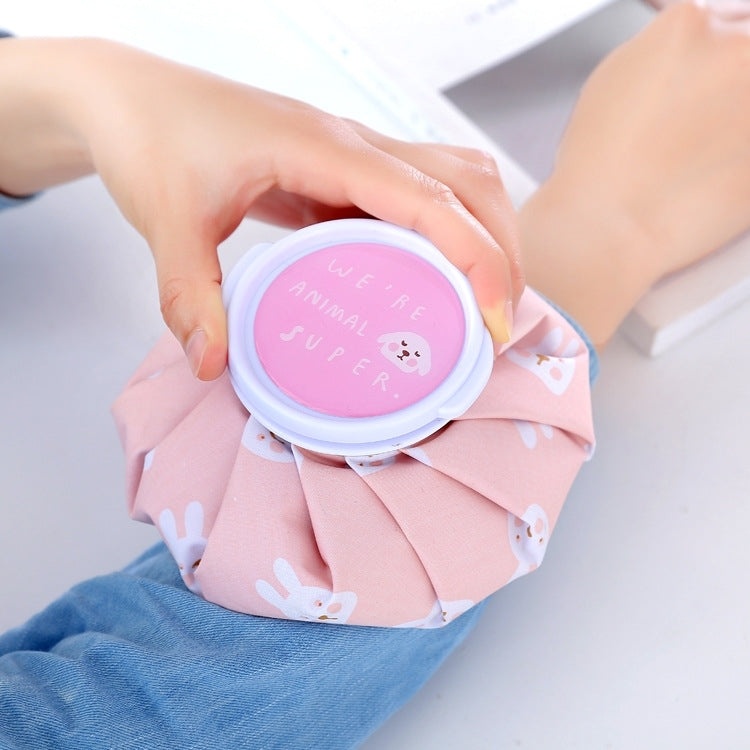
Cartoon Exercise Injury Ice Bag Hot Cold Therapy Pack, Random Color Delivery
Brand: Shop2India
1. Easy to use. simply fill with ice cubes or some hot water (not boiling) to relieve discomfort. 2. Multipurpose. used for cold or hot therapy, cold therapy can be used for headache, fever, sprain, bruises, bumps and other sports injuries 3. Fine workmanship, use high-quality polyester-cotton materials 4. Quality and safety. do not worry of spilling water out
Category: Health & Beauty > Health Care > First Aid > Hot & Cold Therapies > Ice Packs